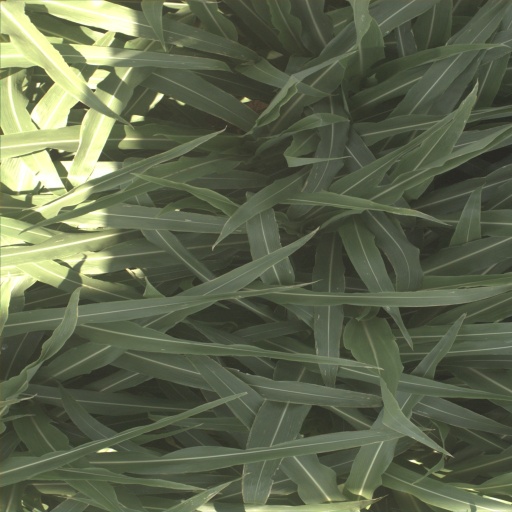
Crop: sorghum